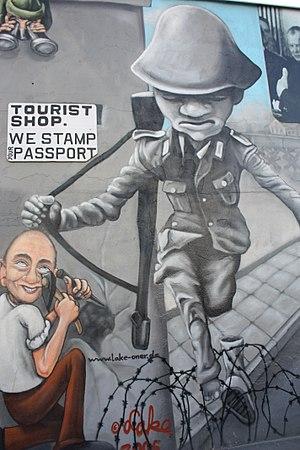
Hans Conrad Schumann est l'un des transfuges les plus célèbres de l'Allemagne de l'Est.
L'East Side Gallery est un morceau du mur de Berlin de 1,3 km de long situé près du centre de Berlin, qui sert de support pour une exposition d'œuvres de street art.
Le Saut vers la Liberté est une photographie prise le 15 août 1961 à Berlin par Peter Leibing, photographe alors âgé de 20 ans. Elle surprend un jeune policier de la Volkspolizei-Bereitschaften de la RDA, Conrad Schumann, 19 ans, en train de sauter par-dessus les barbelés de la frontière séparant la RDA de la RFA.